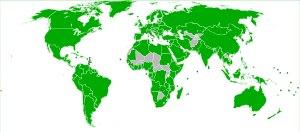
L'Organisation maritime internationale est une institution spécialisée de l'Organisation des Nations unies, spécialisée dans les questions maritimes. Son siège se situe à Londres.